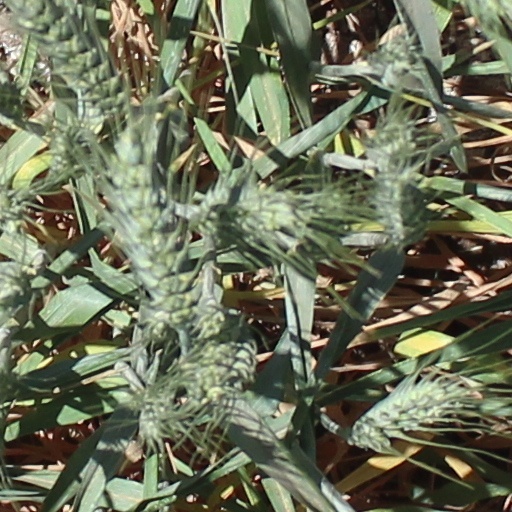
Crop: wheat